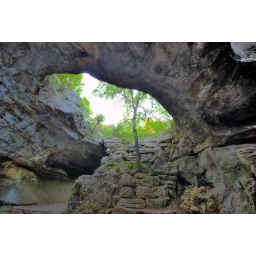
At the bottom base of the cave entrance. Arched limestones formed by water currents many lifetimes ago.